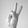
ASL letter: V